History of journalism in the United Kingdom

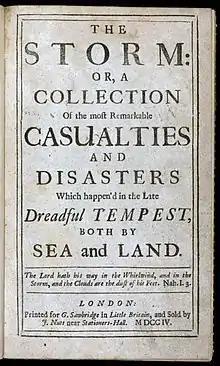
Daniel Defoe's "The Storm", a report of the Great Storm of 1703 and regarded as one of the first pieces of modern journalism

By the beginning of the eighteenth century, Britain was an increasingly stable and prosperous country with an expanding empire, technological progress in industry and agriculture and burgeoning trade and commerce. A new upper middle class consisting of merchants, traders, entrepreneurs and bankers was rapidly emerging - educated, literate and increasingly willing to enter the political discussion and participate in the governance of the country. The result was a boom in journalism, in newspapers and magazines. Writers who had been dependent on a rich patron in the past were now able to become self-employed by hiring out their services to the newspapers. The values expressed in this new press were overwhelmingly consistent with the bourgeois middle class - an emphasis on the importance of property rights, religious toleration and intellectual freedom in contrast to the restrictions prevalent in France and other nations.